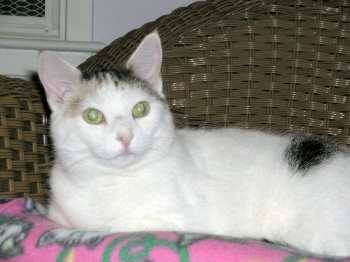
Label: cat